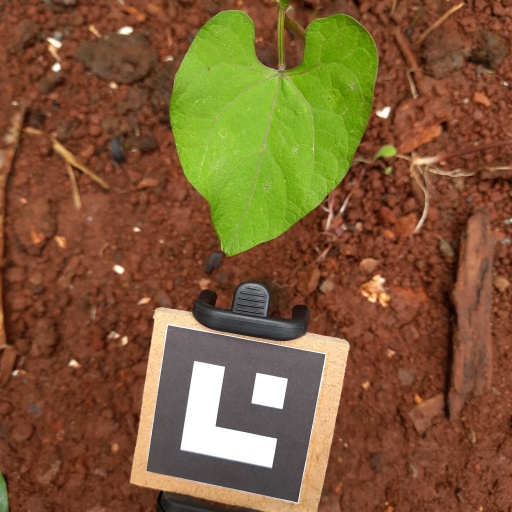
Observations: wavy surface, no eating holes, under shade